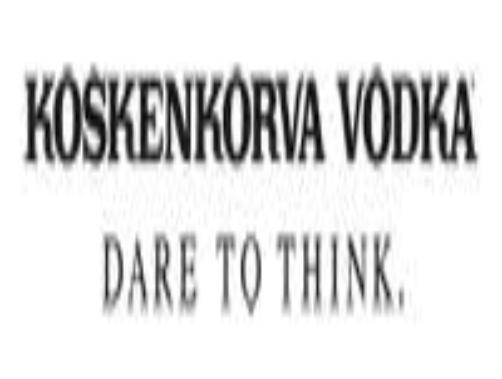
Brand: Koskenkorva
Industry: Food